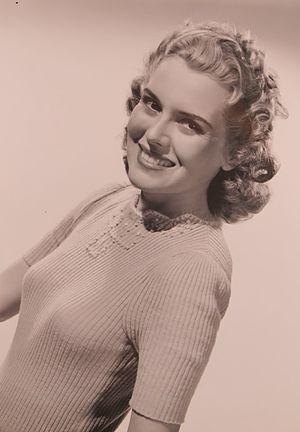
Brenda Joyce est une actrice américaine née le 25 février 1917 à Excelsior Springs et morte le 4 juillet 2009 d'une pneumonie à Santa Monica.